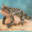
Label: frog